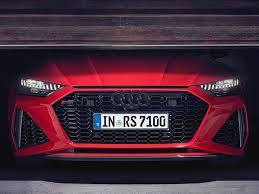
Label: noambulance